Alexandru Maxim

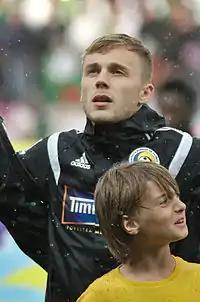
Maxim lining up for Romania in June 2014

Maxim has stated that he wishes to represent his native country internationally, despite the possibility of taking up Spanish citizenship.